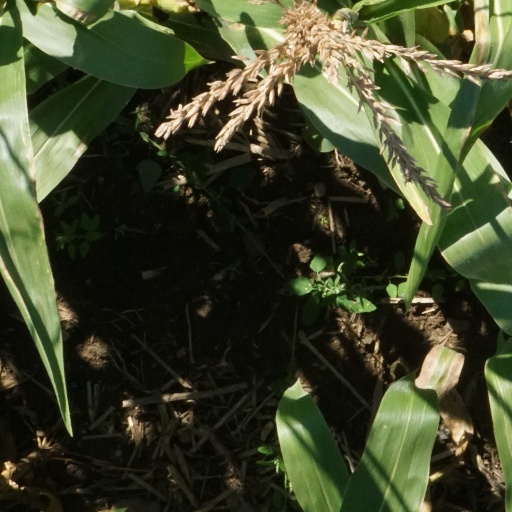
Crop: maize; corn